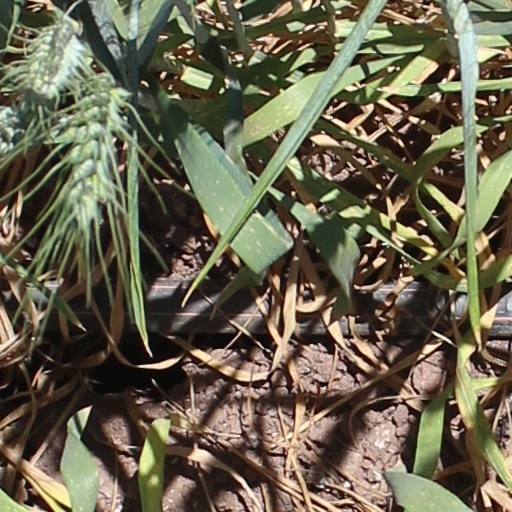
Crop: wheat